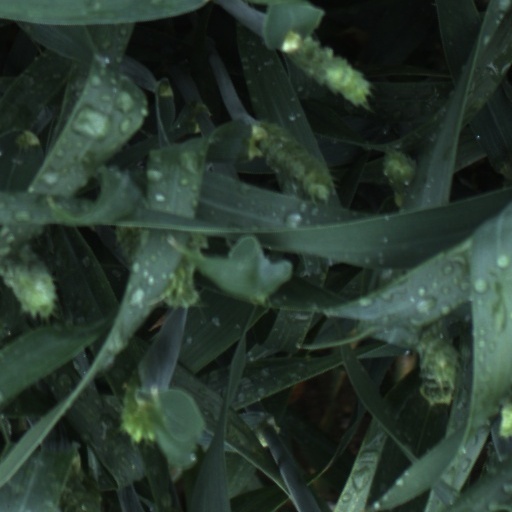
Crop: wheat